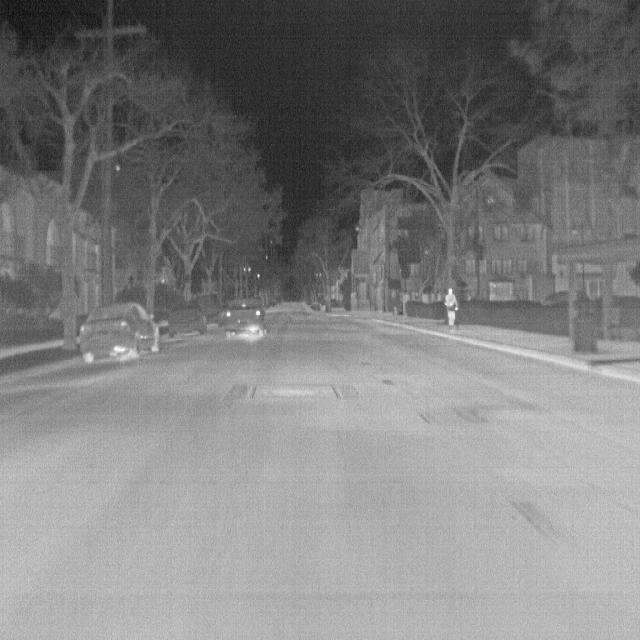
Detected objects:
label: person